Accessibility of the Metropolitan Transportation Authority

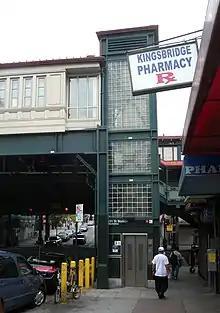
An elevator at the elevated 231st Street station

In 2018, as part of the MTA's Fast Forward program to improve subway and bus service, an Executive Accessibility Advisor was hired at New York City Transit Authority chief Andy Byford's request, reporting directly to Byford. However, the MTA's efforts were still seen as inadequate. After a woman died in January 2019 from falling down a staircase at Seventh Avenue, a station with no elevators, officials criticized the MTA for not adding enough elevators, and one advocacy group released an unofficial map of stations that should receive accessibility upgrades.